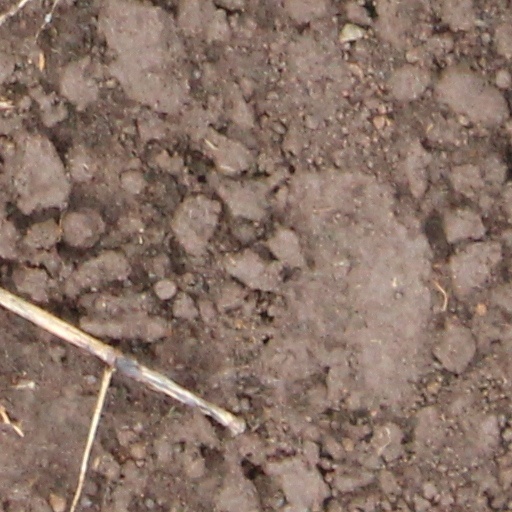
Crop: wheat